Battleship Maine Monument

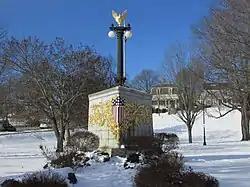

The Battleship "Maine" Monument is a memorial marker in Davenport Park, Bangor, Maine. It commemorates veterans of the Spanish–American War, and the loss of the USS "Maine" due to an explosion of unknown cause, which sparked the start of the war. Placed in 1922, it includes the shield and scrolls of the "Maine", which were recovered from its wreckage in the harbor of Havana, Cuba. The memorial was listed on the National Register of Historic Places in 1999. Of several memorials to that war and the loss of the "Maine", it is the most elaborate in the state.